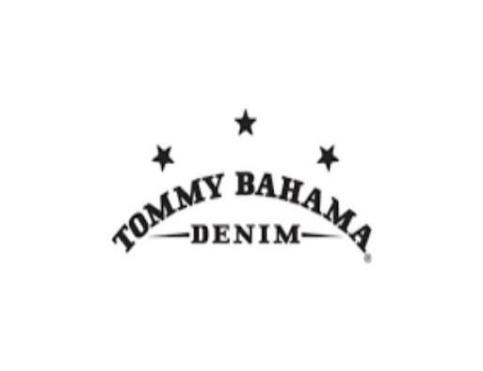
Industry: Clothes